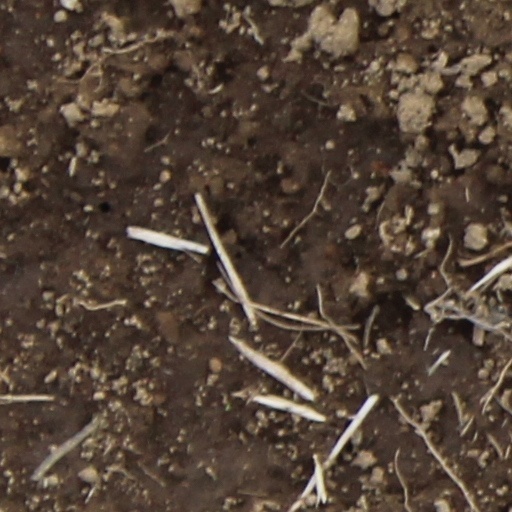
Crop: wheat